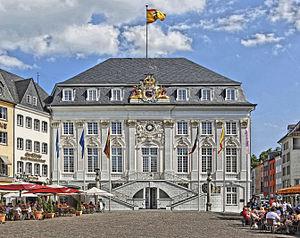
Bonn est une ville fédérale allemande située au bord du Rhin dans le sud du Land de Rhénanie-du-Nord-Westphalie, à 25 km au sud de Cologne et 54 km au nord de Coblence. Bonn est aujourd'hui le deuxième siège du gouvernement fédéral.